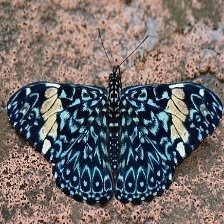
Species: RED CRACKER